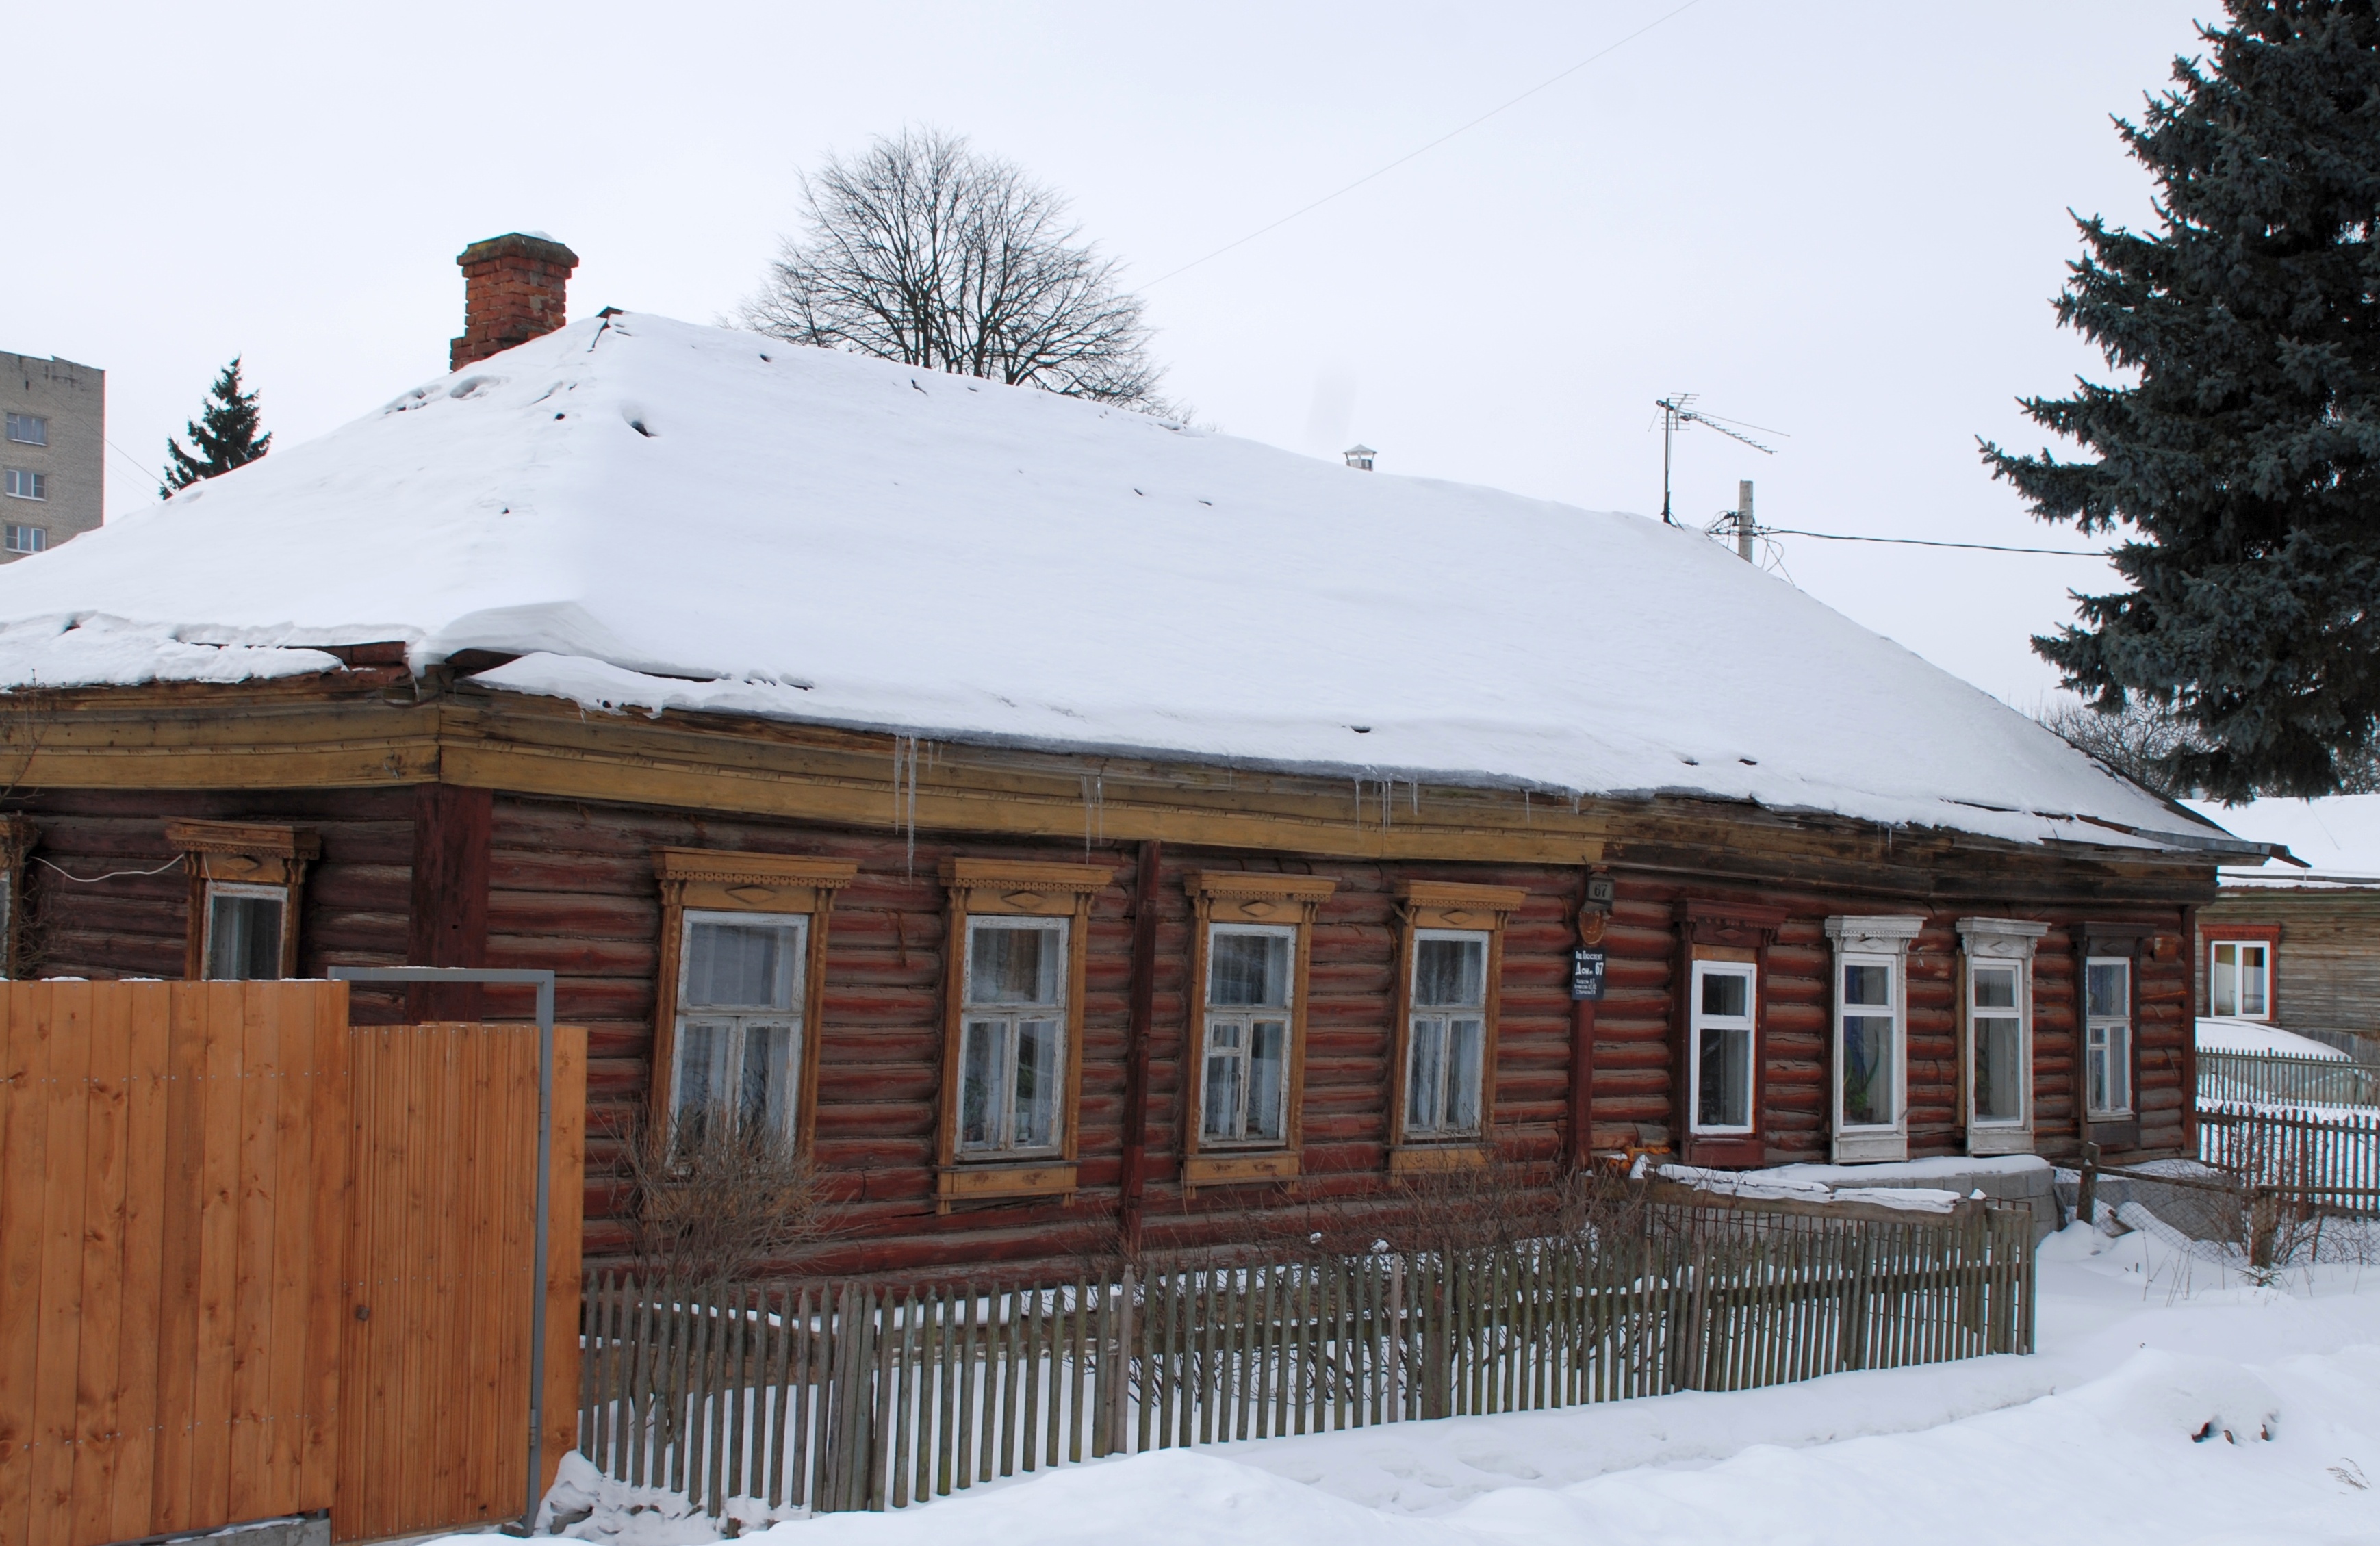
snow, winter, roof, building, barn, city, home, cityscape, cottage, weather, nikon, season, estate, russia, d80, cityscapes, nikond80, moscowregion, podolsk